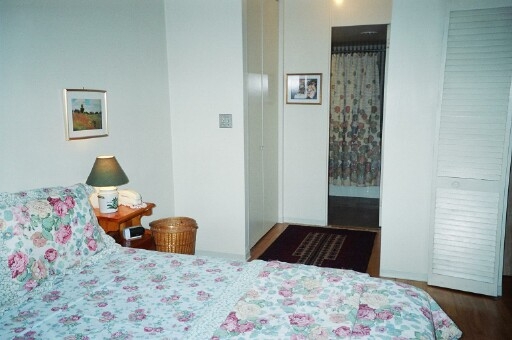
Room type: bedroom